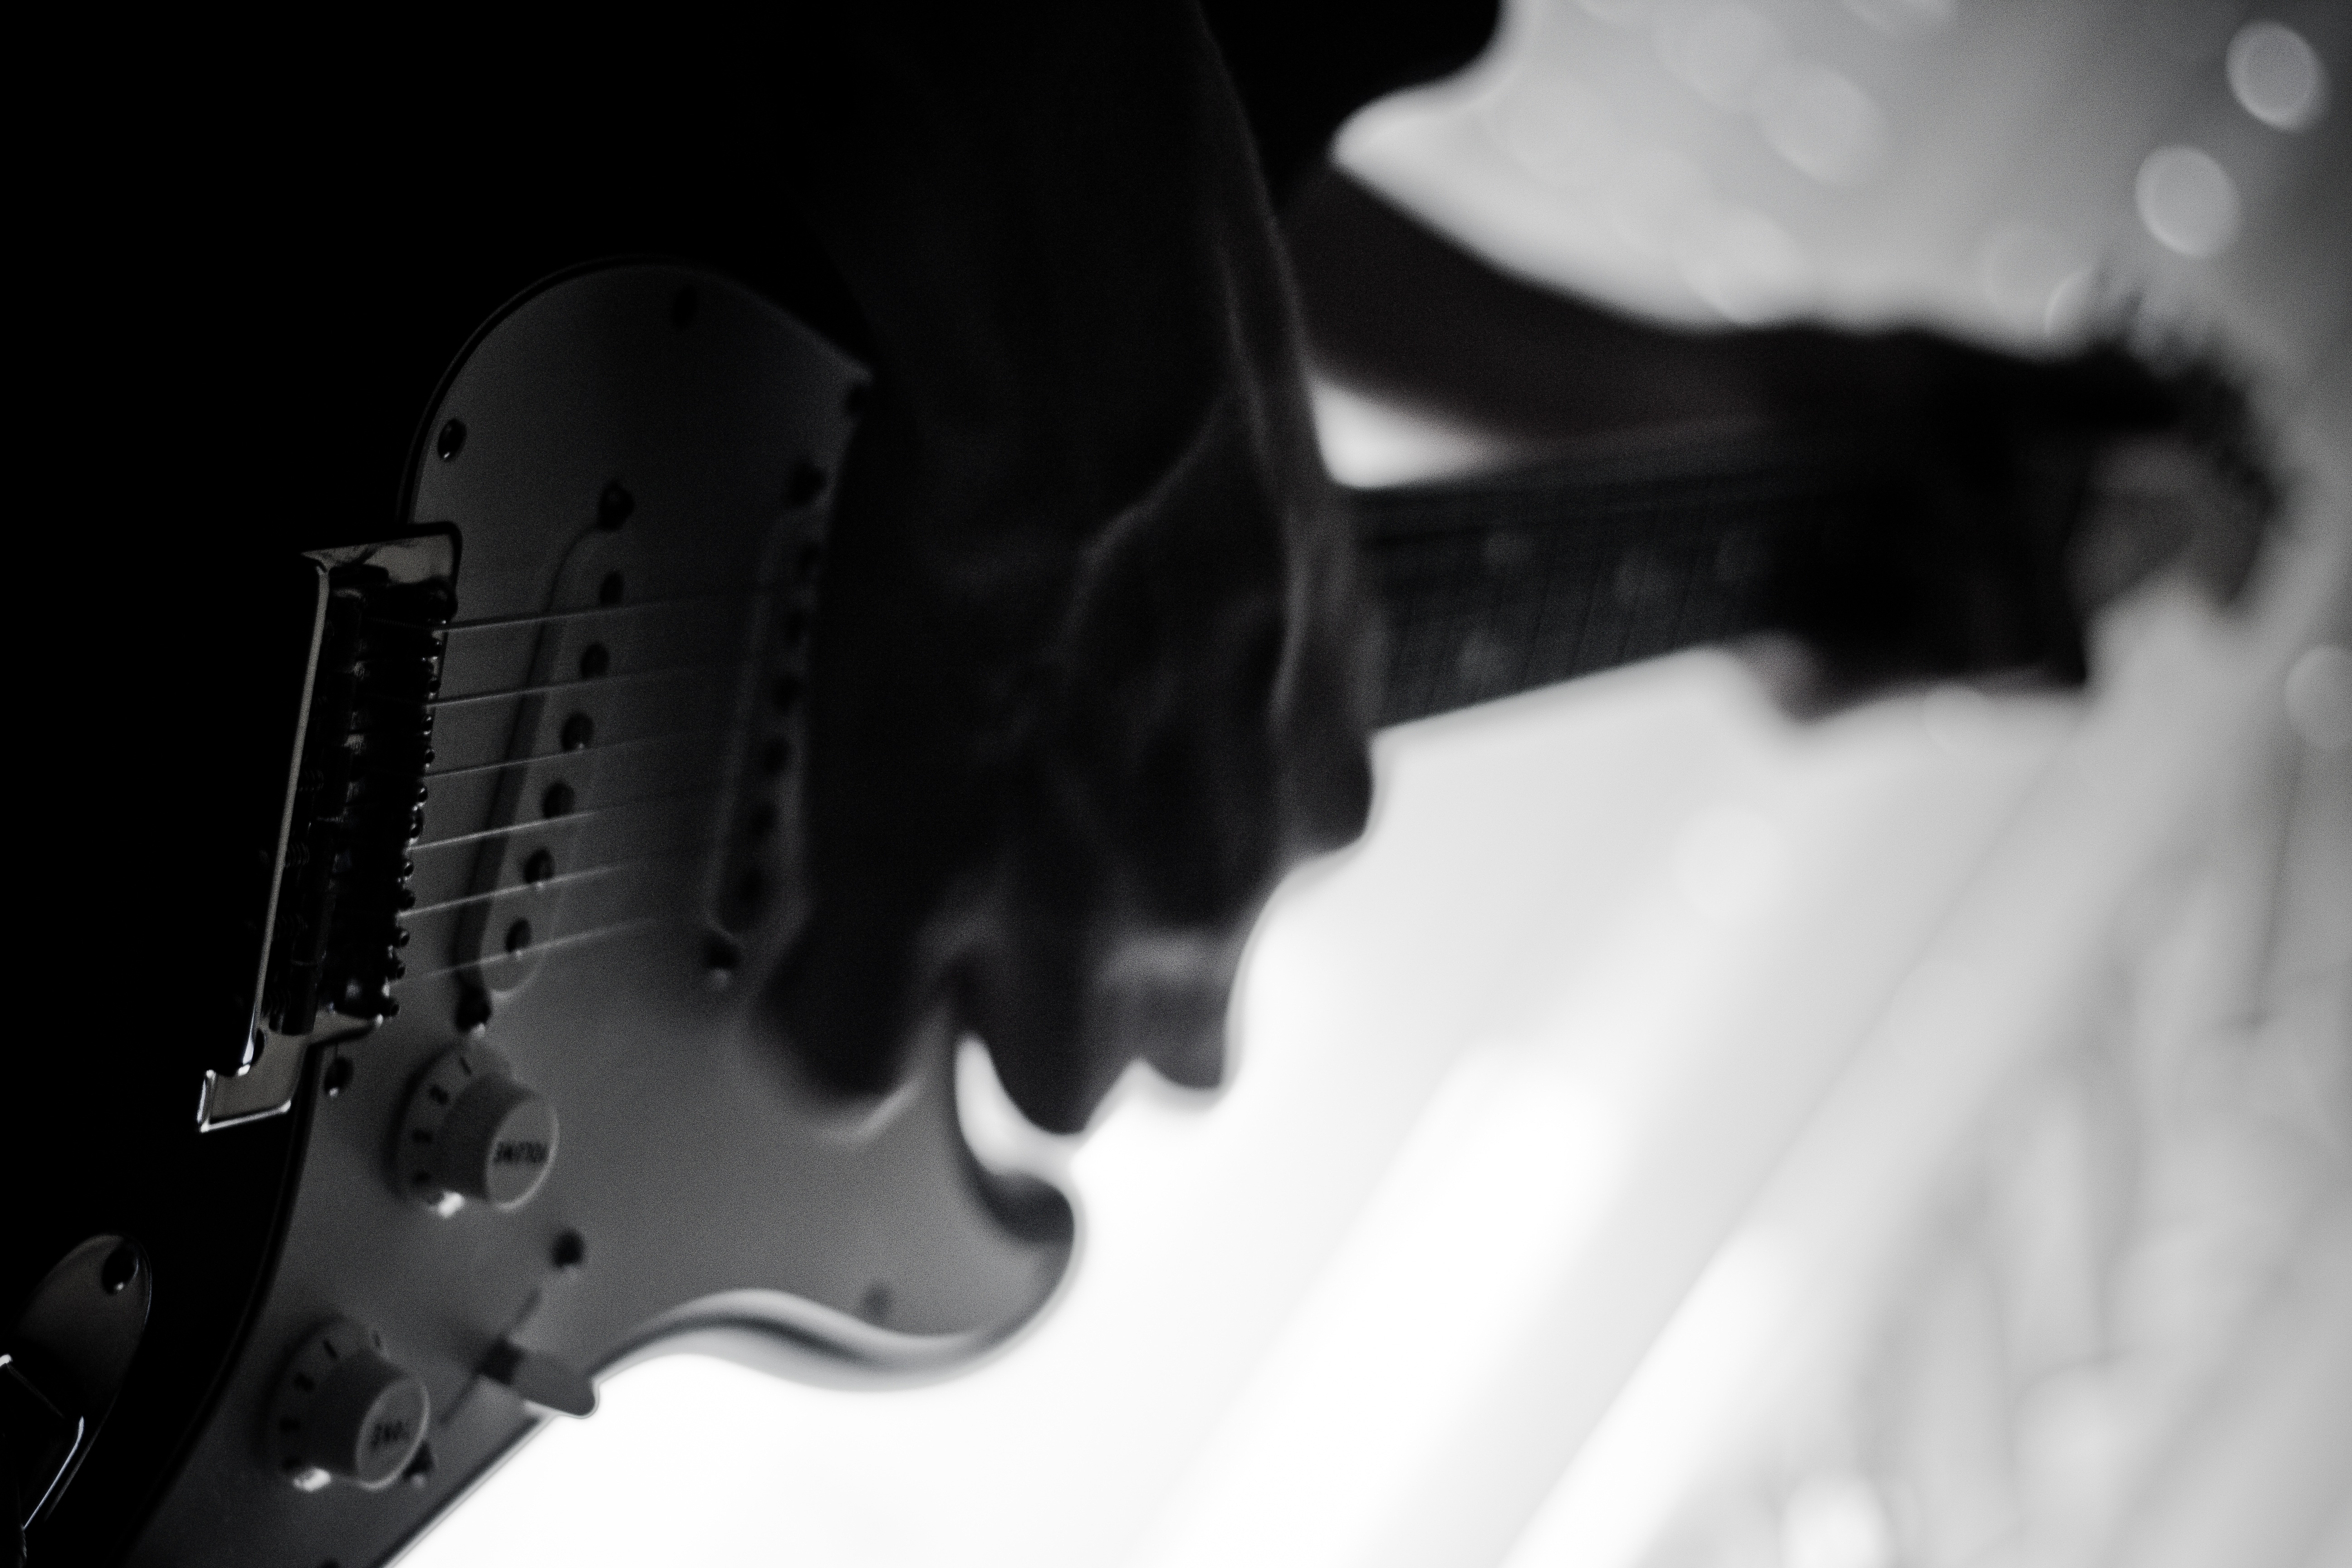
music, black and white, white, play, guitar, acoustic guitar, concert, instrument, black, monochrome, electric guitar, musical instrument, close up, guitarist, bass guitar, monochrome photography, string instrument, bowed string instrument, plucked string instruments